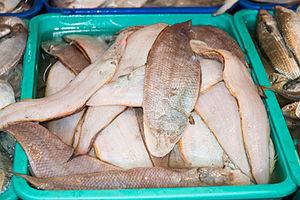
Cynoglossus est un genre de poissons pleuronectiformes, de la famille des Cynoglossidae.